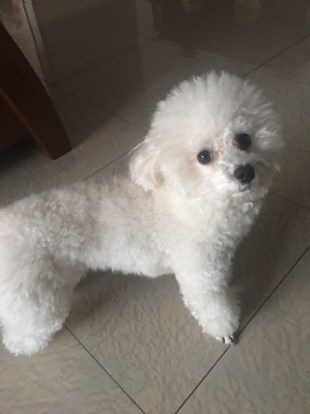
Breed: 3083-n000117-Bichon_Frise